General Motors

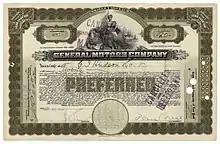
General Motors Company share certificate issued October 13, 1916

GM was reincorporated in Detroit in 1916 as General Motors Corporation and became a public company via an initial public offering. By 1917, Chevrolet had become successful enough that Durant, with the backing of Samuel McLaughlin and Pierre S. du Pont, reacquired a controlling interest in GM. The same year, GM acquired Samson Tractor. Chevrolet Motor Company was consolidated into GM on May 2, 1918, and the same year GM acquired United Motors, a parts supplier founded by Durant and headed by Alfred P. Sloan for $45 million, and the McLaughlin Motor Car Company, founded by R. S. McLaughlin, became General Motors of Canada Limited. In 1919, GM acquired Guardian Frigerator Company, part-owned by Durant, which was renamed Frigidaire. Also in 1919, the General Motors Acceptance Corporation (GMAC), which provides financing to automotive customers, was formed.